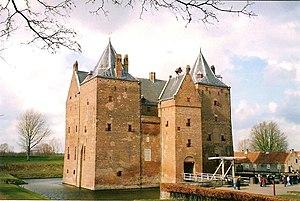
Cette liste non exhaustive répertorie les principaux châteaux aux Pays-Bas.
Le château de Loevestein est un château néerlandais situé dans l'extrême ouest du Bommelerwaard, sur la commune de Zaltbommel, à l'ouest des villages de Brakel et de Poederoijen, en Gueldre.